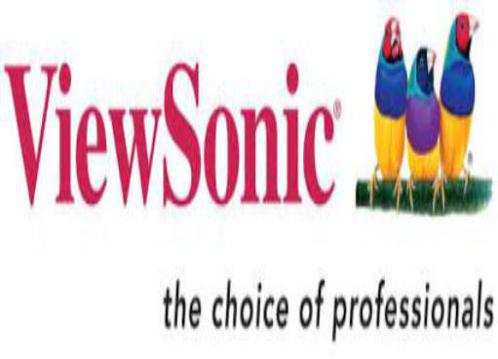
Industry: Electronic